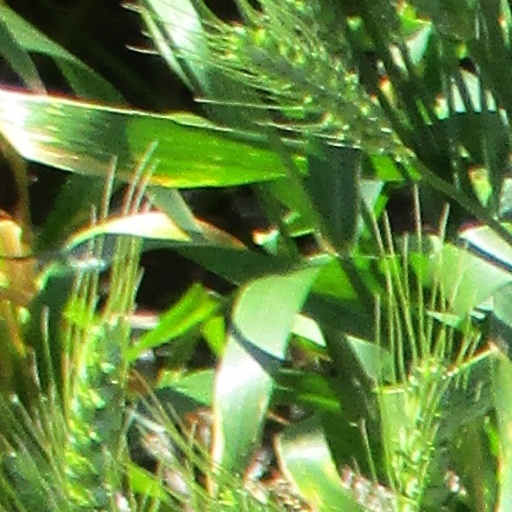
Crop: wheat